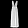
Label: Dress